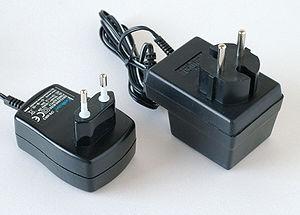
Une alimentation à découpage est une alimentation électrique dont la régulation est assurée par des composants électroniques de puissance utilisés en commutation. Ce mode de fonctionnement diffère de celui des alimentations linéaires dans lesquelles les composants électroniques sont utilisés en mode linéaire. Une alimentation à découpage de type forward est une alimentation qui transmet instantanément la puissance, alors que celle de type flyback stocke cette énergie sous forme d'énergie magnétique dans une inductance et libère ensuite cette énergie dans un circuit dit secondaire.